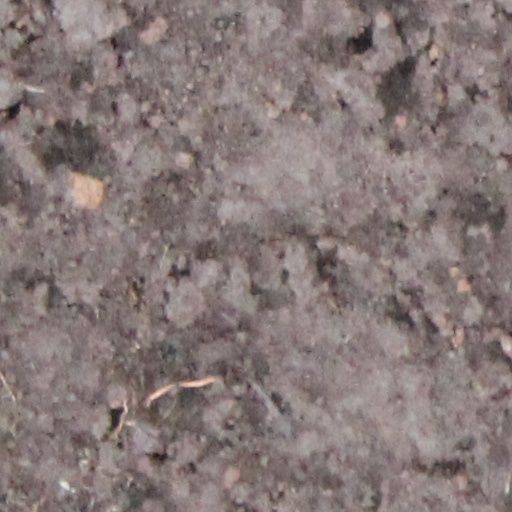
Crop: wheat